Osun State

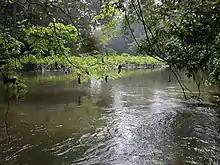
Osun River in osun state, Nigeria

This place is considered as an heritage site. It is located along the Osun river and it is home to the goddess of fertility, Yemoja.